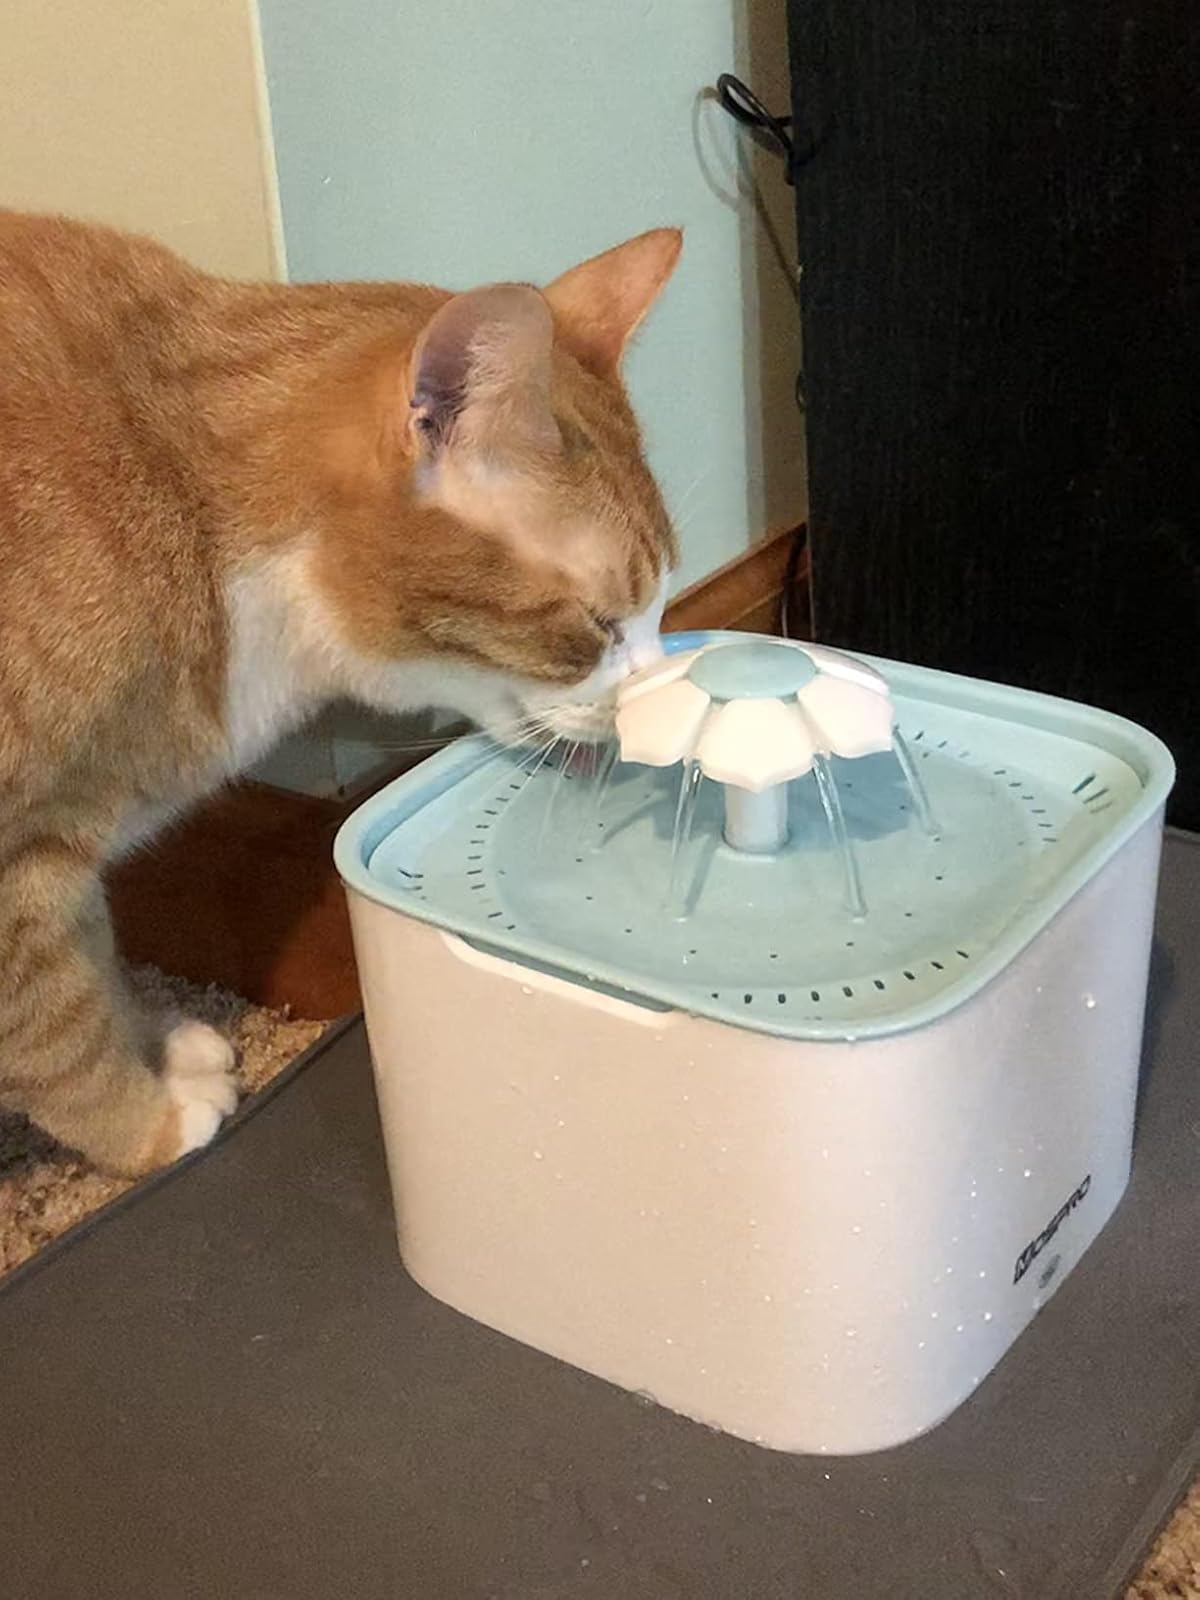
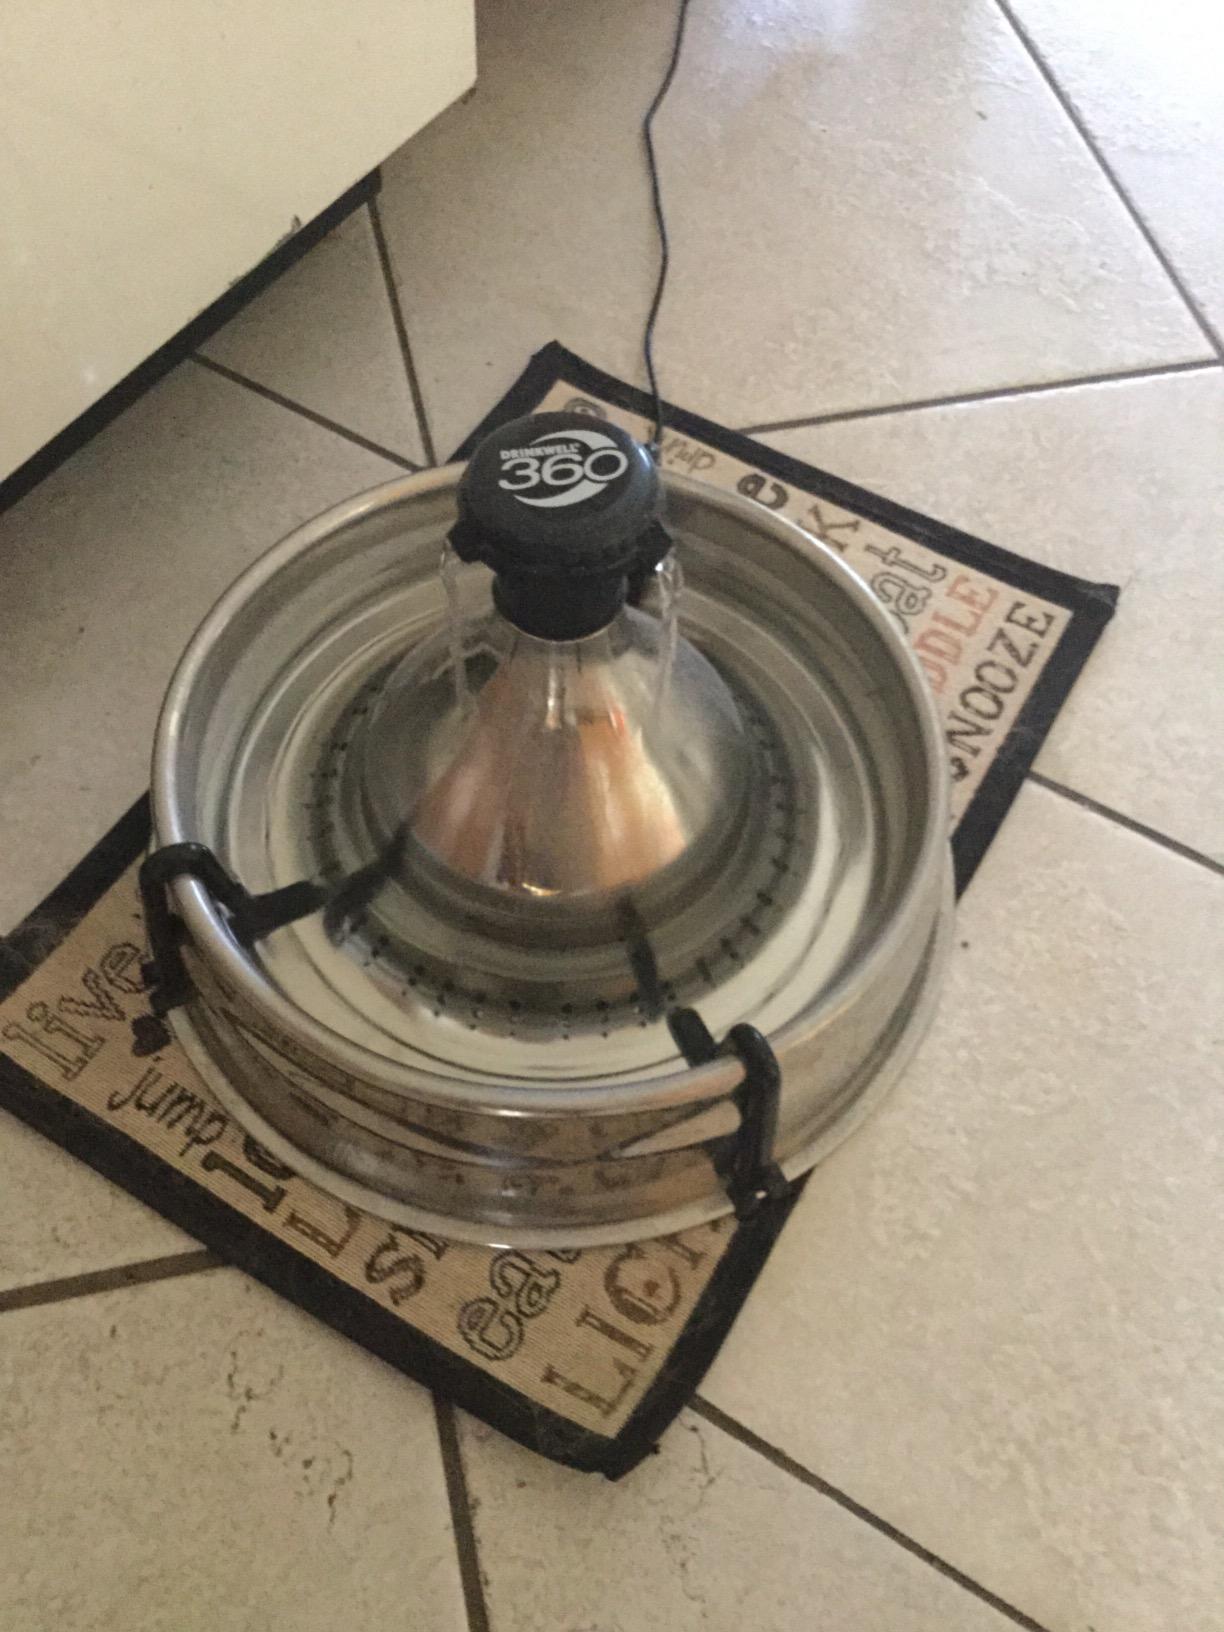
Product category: items_bowl
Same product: no